Hugh Grant

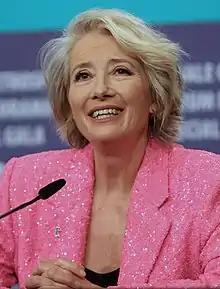
Grant portrayed Edward Ferrars opposite Emma Thompson in "Sense and Sensibility" (1995).

Grant's first studio-financed Hollywood project was opposite Julianne Moore in Chris Columbus's comedy "Nine Months" (1995). Though a hit at the box office, it was almost universally panned by critics. "The Washington Post" called it a "grotesquely pandering caper" and singled out Grant's performance, as a child psychiatrist reacting unfavourably to his girlfriend's unexpected pregnancy, for his "insufferable muggings". Grant himself has been highly critical of his performance in "Nine Months", stating in a 2016 interview that "I really ruined it. And it was entirely my fault. I panicked, it was such a big jump up from what I'd been paid before to what they were offering me. And the scale was inhuman to my standards, you know the scale of the production, 20th Century Fox, the whole thing. And I just tried much too hard, and you know I forgot to do basic acting things, like mean it. So I pulled faces and overacted, it was a shocker". Next in 1995, he starred as Emma Thompson's suitor in her Academy Award-winning adaptation of Jane Austen's "Sense and Sensibility", directed by Ang Lee. In 1995 he also performed in "Restoration"; Lisa Schwarzbaum wrote that Grant is "having a fine and liberating time playing a supercilious court portrait painter", and Kevin Thomas of "Los Angeles Times" said he has "some delicious moments" in the film. He made his debut as a film producer with the 1996 thriller "Extreme Measures". Roger Ebert and Gene Siskel each gave the film three out of four stars, with Siskel writing "Hugh Grant's work in "Extreme Measures" is a refreshing standout."